Harkness Tower

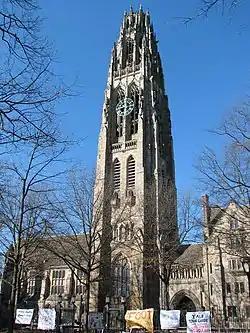

Harkness Tower is a masonry tower at Yale University in New Haven, Connecticut. Part of the Collegiate Gothic Memorial Quadrangle complex completed in 1922, it is named for Charles William Harkness, brother of Yale's largest benefactor, Edward Harkness.